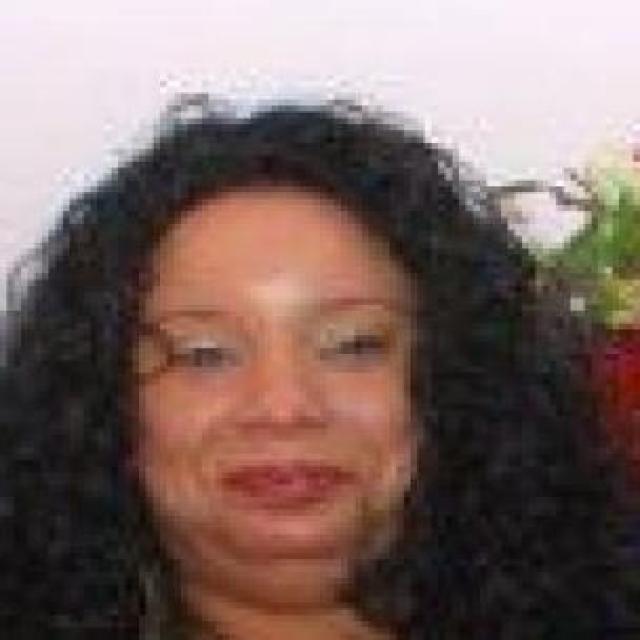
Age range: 45-64